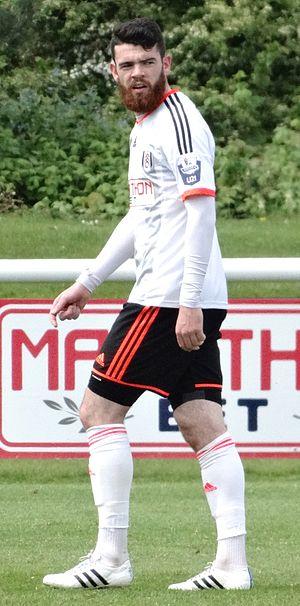
Liam Donnelly, né le 7 mars 1996 à Dungannon, est un footballeur international nord-irlandais. Il évolue au poste de défenseur au Motherwell.